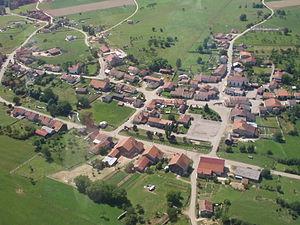
Photo aérienne du ventre du village prise par hélicoptère
Rehaincourt est une commune française située dans le département des Vosges en région Grand Est.